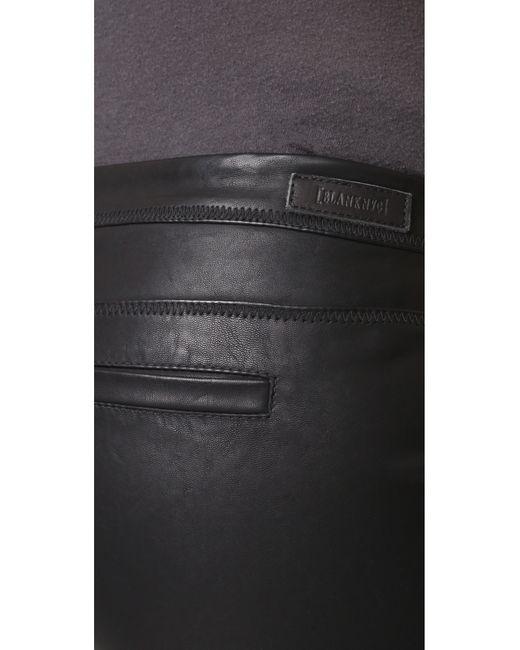
Schwarze Lederhose mit Gesäßtasche